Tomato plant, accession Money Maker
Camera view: tilt-top (135 deg); turntable rotation: 240 degrees
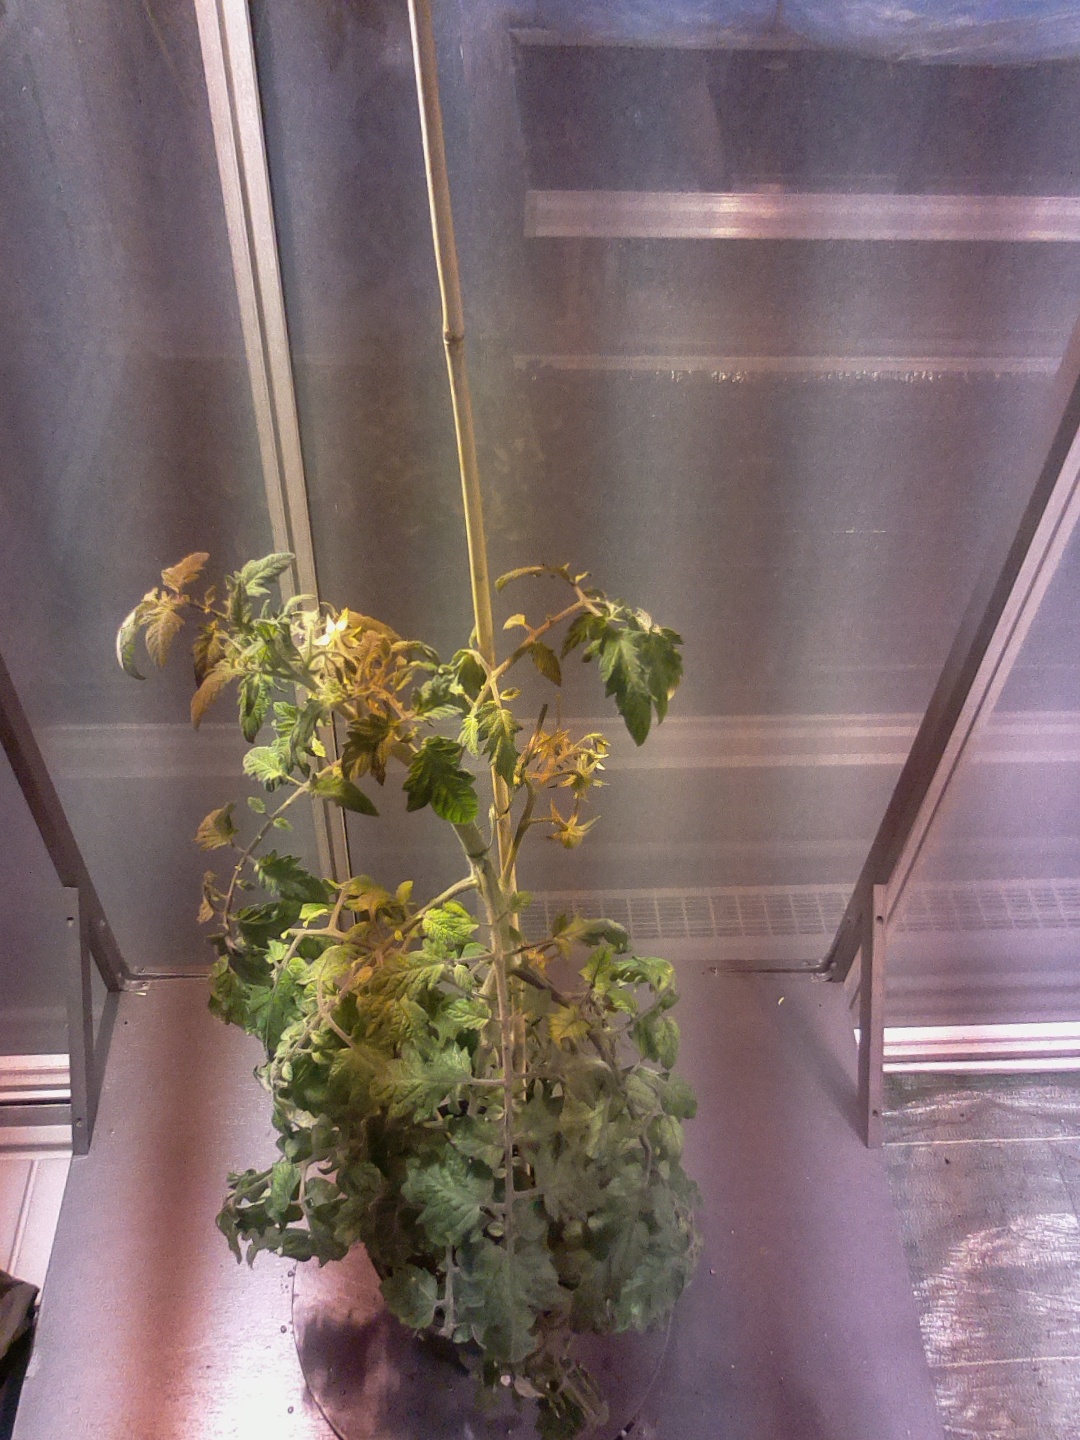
BBCH growth stage 71: 10%-20% of final fruit size